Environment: real
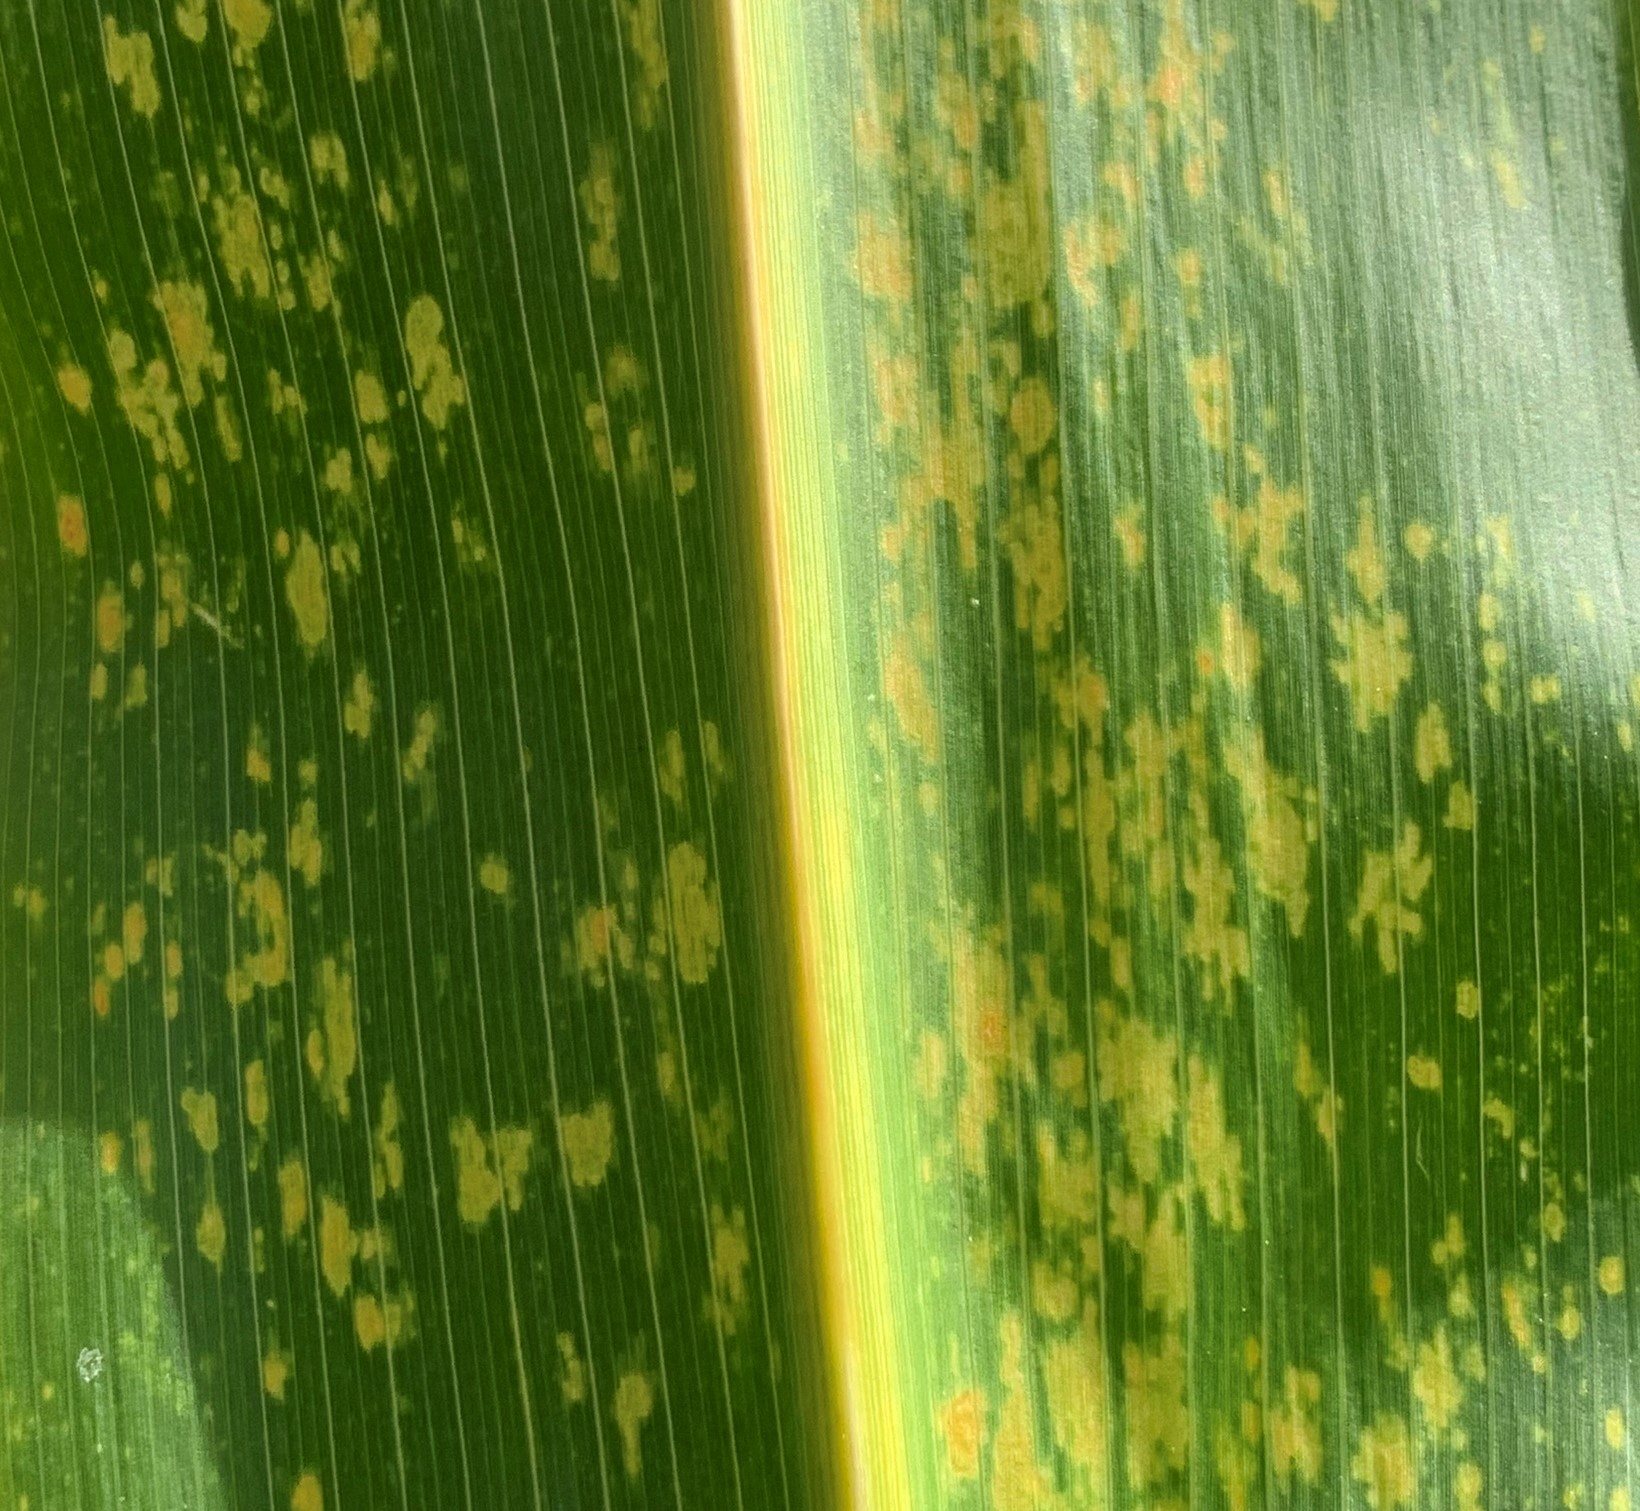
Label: lethal_necrosis